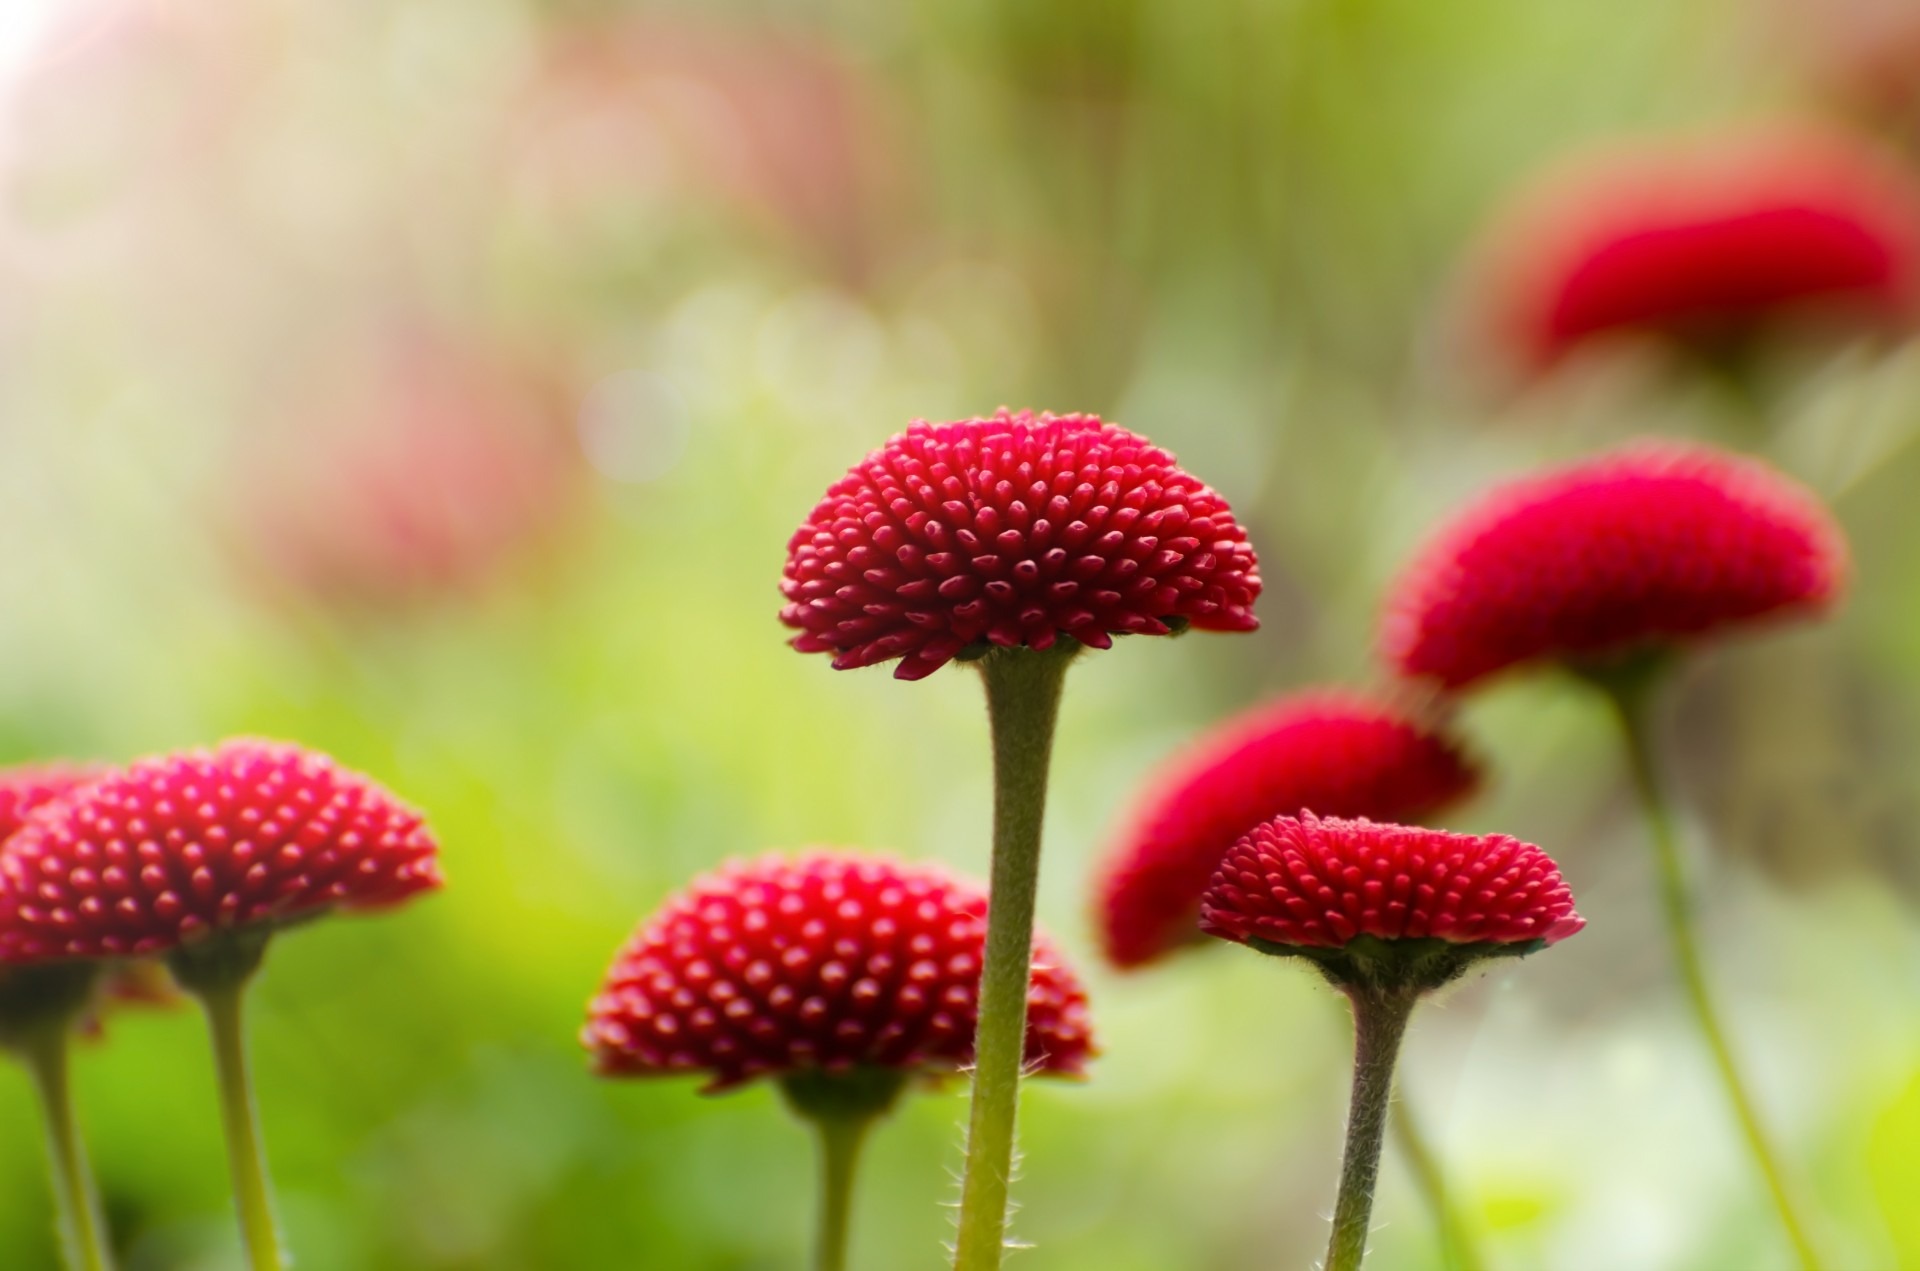
nature, blossom, plant, photography, leaf, flower, petal, bloom, isolated, summer, daisy, decoration, spring, red, color, macro, natural, fresh, botany, blooming, object, garden, close, flora, wildflower, close up, background, gardening, details, pure, macro photography, flowering plant, daisy family, land plant